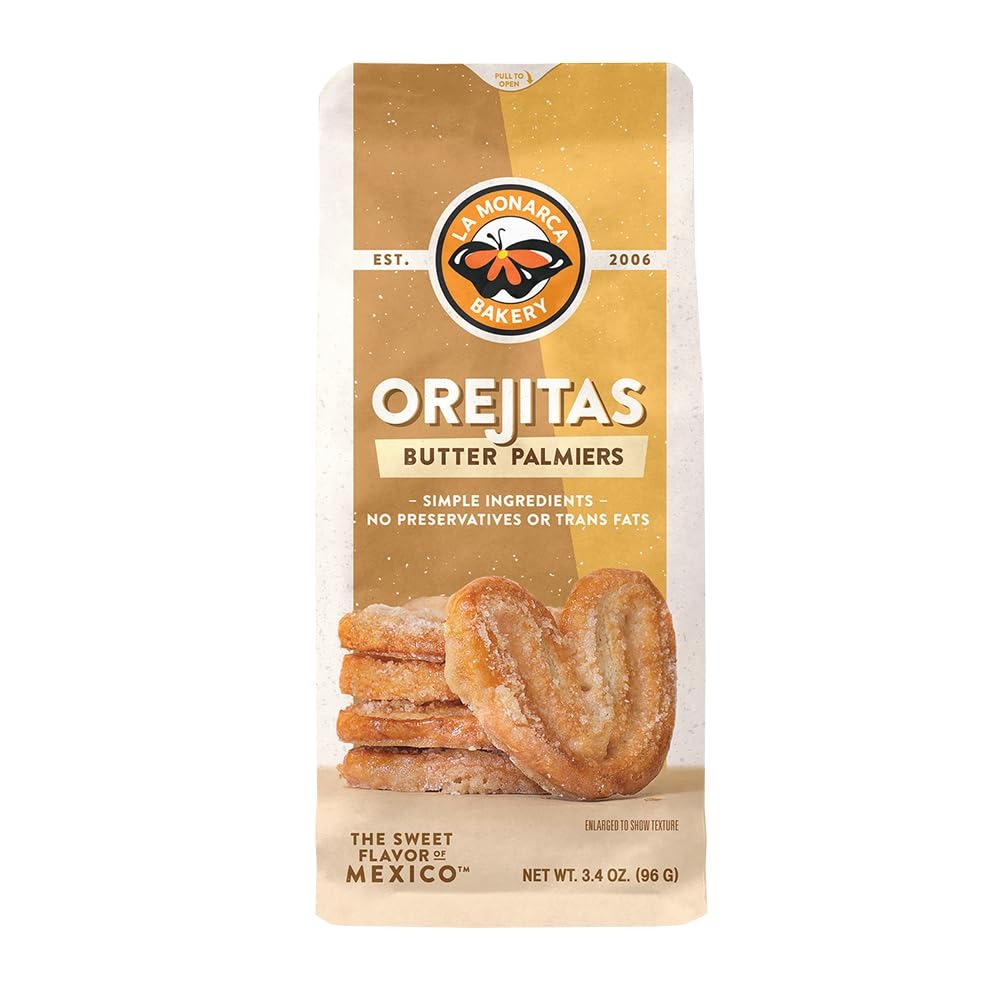
Item Name: Generic La Monarca Bakery Cookies Orejitas - 3.4 Oz (Pack of 8)
Bullet Point 1: High-Quality Ingredients: Made with premium, carefully selected ingredients to ensure the best taste and quality in every bite.
Bullet Point 2: Perfect for Any Occasion: Ideal for snacks, parties, and gatherings, these treats are perfect for sharing with family and friends.
Bullet Point 3: Versatile Uses: Great for adding to lunchboxes, enjoying with coffee or tea, or as a quick dessert option.
Bullet Point 4: Trusted Brand: From reputable brands known for their commitment to quality and customer satisfaction.
Product Description: Indulge in the crispy and flaky taste of Orejitas cookies. Perfect for a light and sweet snack, they offer a delicate texture and a hint of buttery sweetness in every bite.
Value: 27.2
Unit: Ounce

Price: 56.45